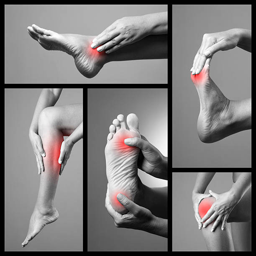
pain in the foot on a gray background